Sharp-shinned hawk

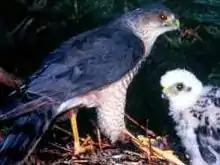
With a chick (nominate group)

The sharp-shinned hawk is sometimes separated into four species, with the northern group ("see distribution") retaining both the scientific name and the common name: sharp-shinned hawk ("A. striatus"). In addition to the nominate taxon ("A. s. striatus"), it includes the subspecies "perobscurus", "velox", "suttoni", "madrensis", "fringilloides", and "venator". The three remaining taxa, each considered a monotypic species if split, are the white-breasted hawk ("A. chionogaster"; Kaup, 1852), plain-breasted hawk ("A. ventralis"; Sclater, 1866) and rufous-thighed hawk ("A. erythronemius"; Kaup, 1850). The breeding ranges of the groups are entirely allopatric, although the wintering range of the nominate group partially overlaps with the range of "chionogaster" (as is also the case with certain taxa within the nominate group). This allopatry combined with differences in plumage (see "Appearance") and, apparently, certain measurements, has been the background for the split, but hard scientific data are presently lacking (AOU). Disregarding field guides, most material published in recent years (e.g. AOU, Ferguson-Lees "et al." p. 586, and Dickinson "et al.") has therefore considered all to be members of a single widespread species – but not without equivocation: Ferguson-Lees et al. say that if they were to make a world list, they would include the three taxa as separate species (p. 75), and the AOU's comment includes the note "split almost certainly good".